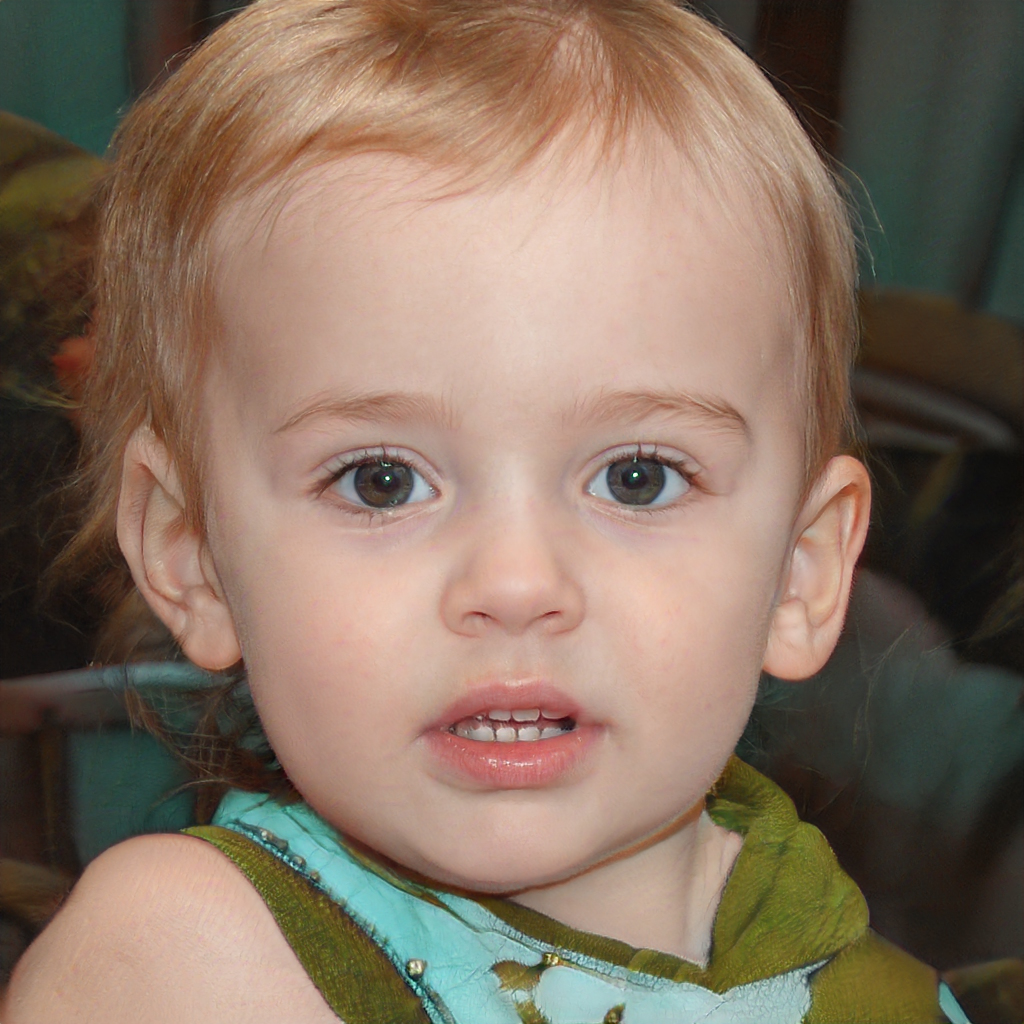
Gender: Female